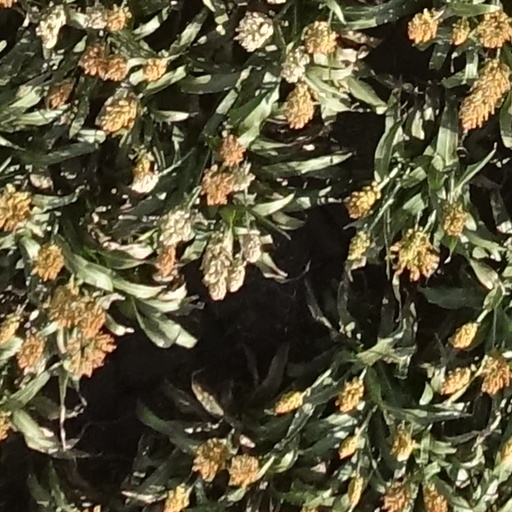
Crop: sorghum